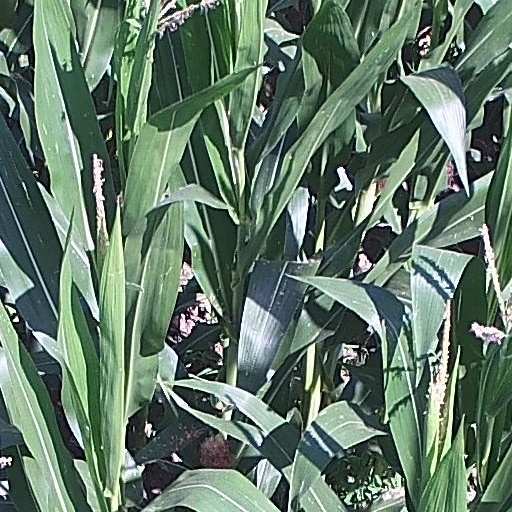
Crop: maize; corn